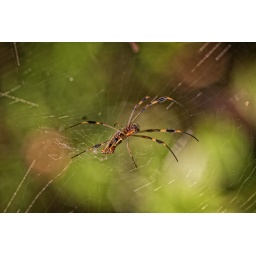
The black and yellow banana spider that is attempting to connect our house to every piece of foliage in our backyard.